Emilio Santelices

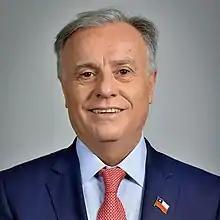

Emilio Gabriel Santelices Cuevas (Santiago March 25, 1955) is a Chilean doctor and academic. Between March 2018 and June 2019 he served as Minister of Health of the second government of Sebastián Piñera.